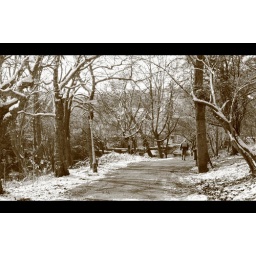
A man walking a dog on the southern side of One Tree Hill in South London.